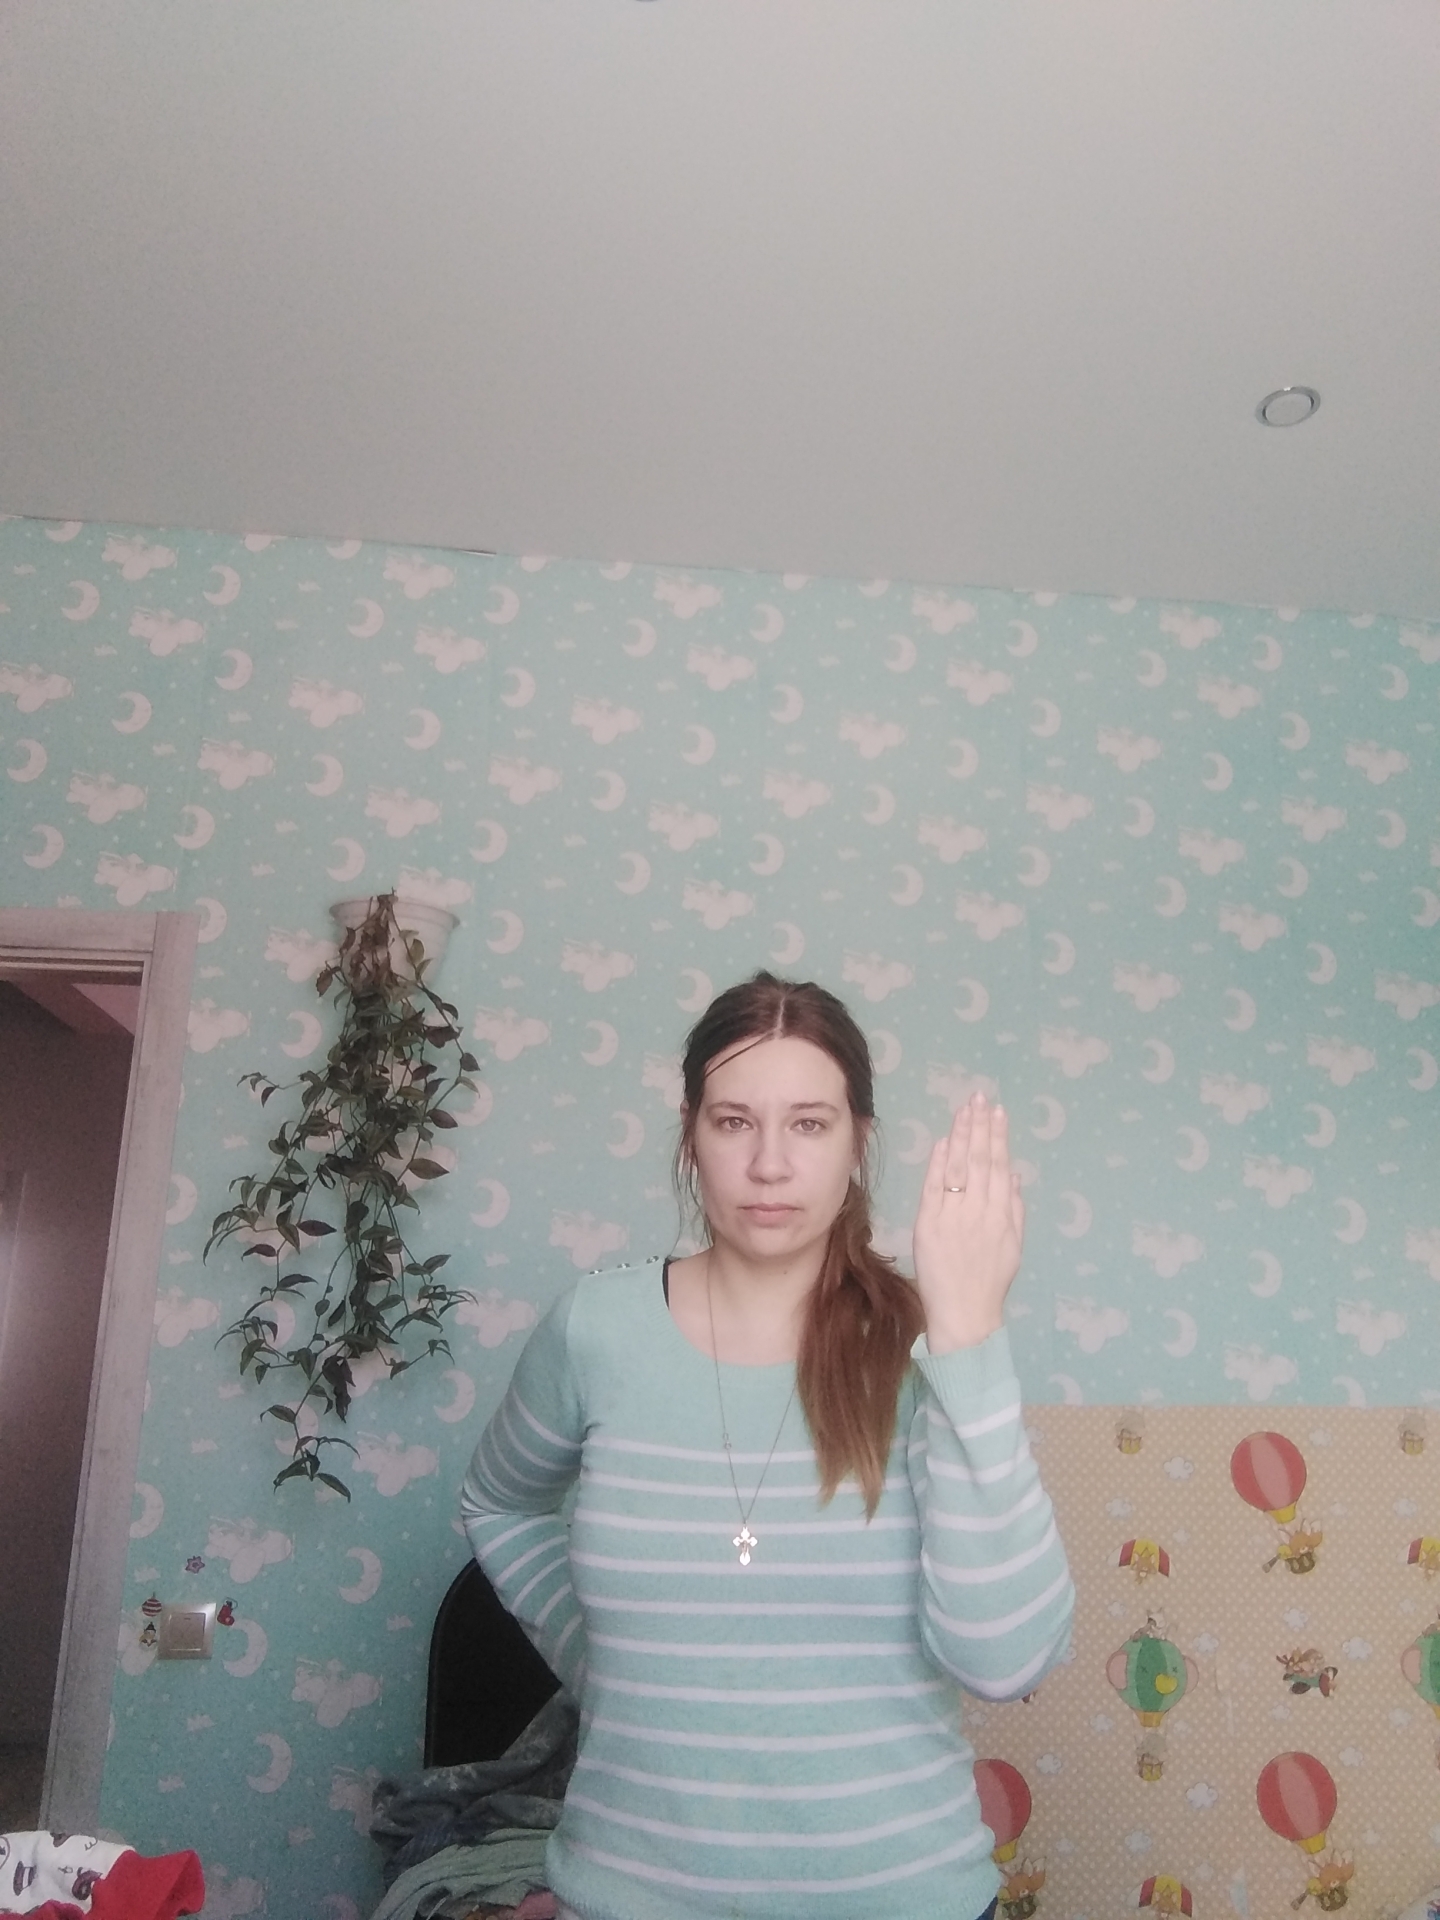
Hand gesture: stop_inverted